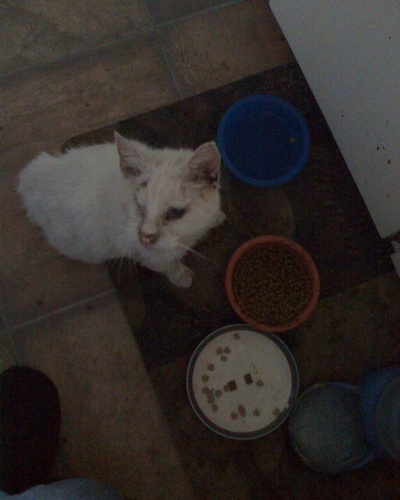
a cat sitting in front of his bowls of food and water
White cat eating out of a white and red bowl.
a cat on the ground next to bowls of food
a white cat sitting on the floor by some bowls of water and food
A scruffy white cat near some food dishes.